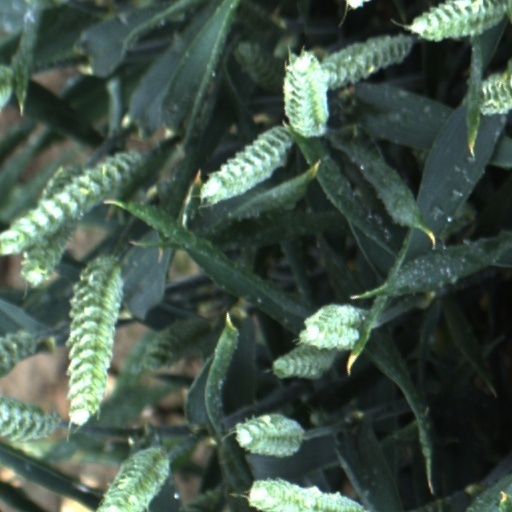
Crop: wheat